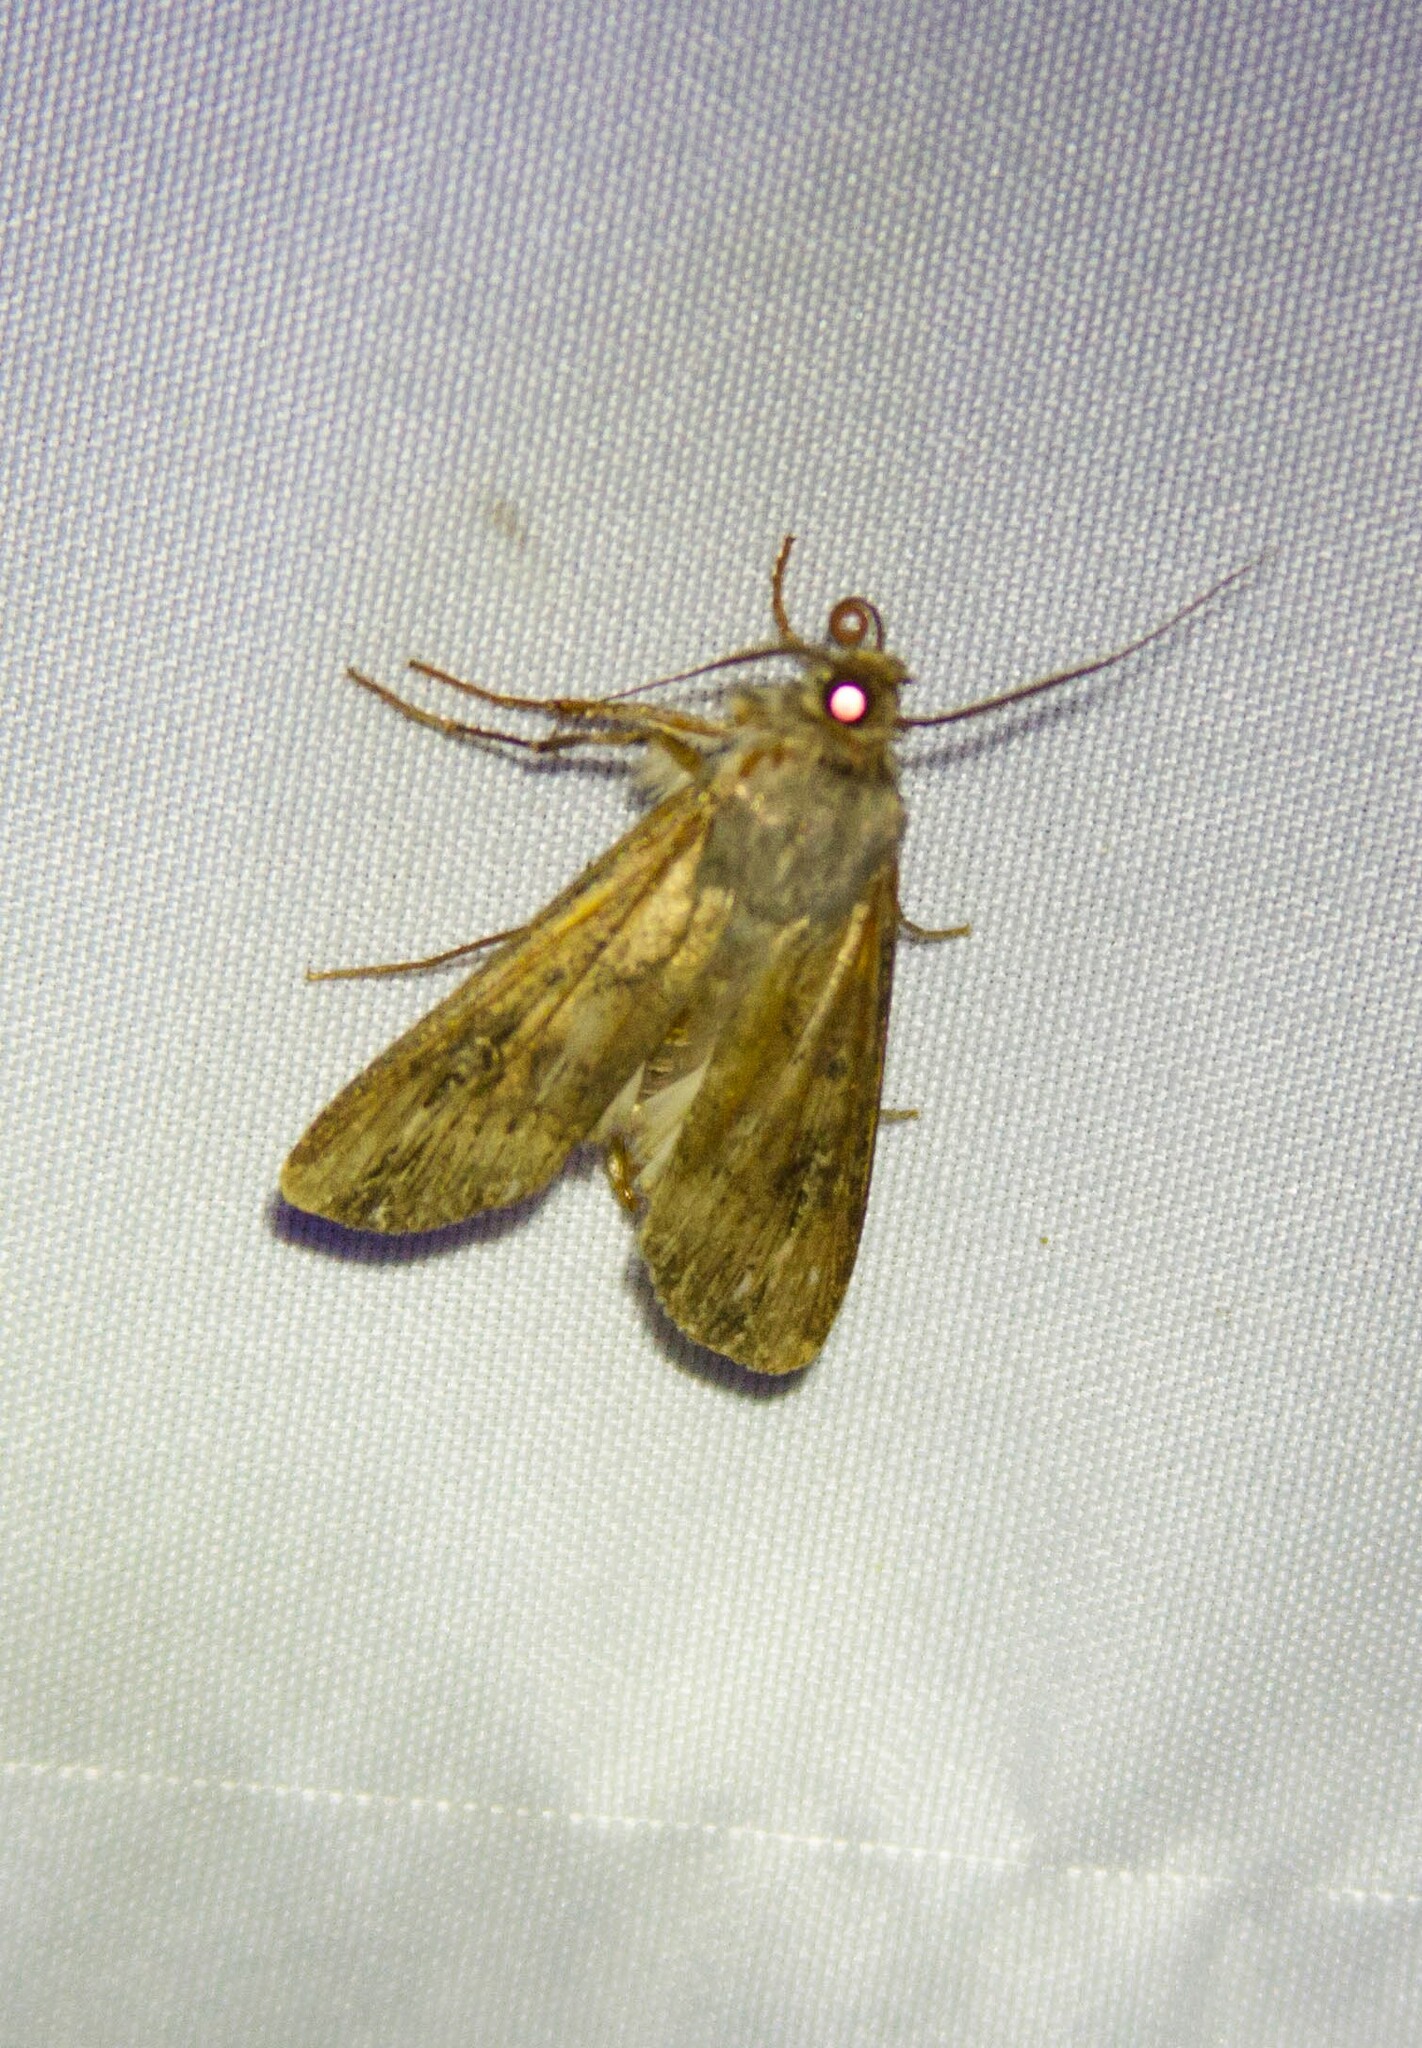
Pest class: cutworms